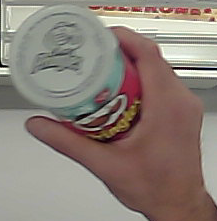
Product: pringles_original